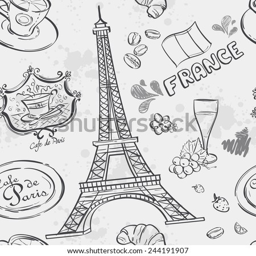
seamless texture with the image